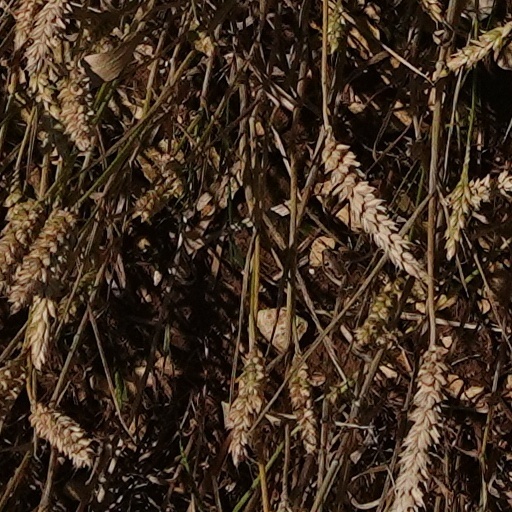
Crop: wheat